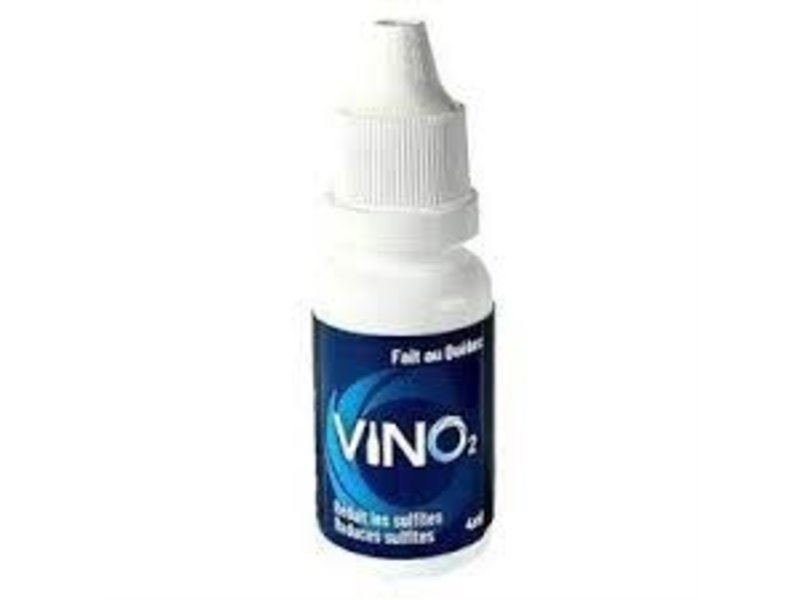
VinO2
Brand: VinO2
VINO 2 réduit le contaminant de sulfites et n'altère d'aucune façon le bon goût du vin. VINO 2 est un produit entièrement fabriqué au Québec. C'est une eau oxygénée qui consiste en l'ajout d'oxygène sur une molécule d'eau pure. Le résultat est un oxydant qui réagit avec les sulfites pour les réduire avant la consommation du vin.
Category: Home & Garden > Kitchen & Dining > Barware > Wine Aerators